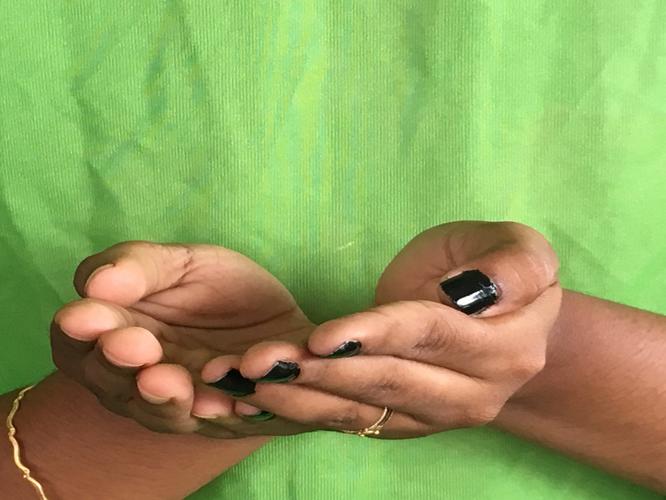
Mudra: Pushpaputa
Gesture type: double_hand